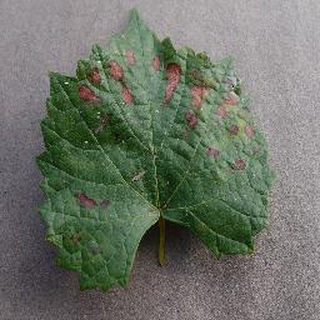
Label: grape_esca_black_measles